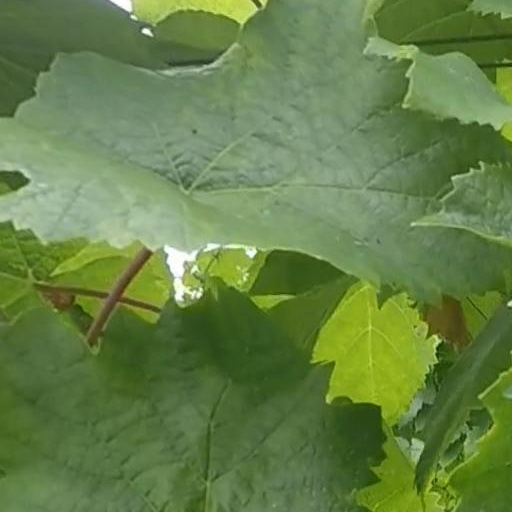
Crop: grape